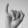
ASL letter: I